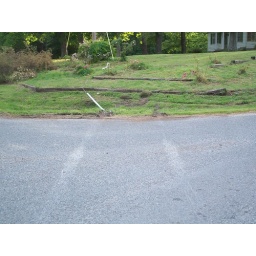
Glad I wasn't at the stop sign either in a car or on the bike...just down from my house...